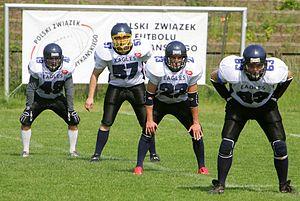
Les Eagles de Varsovie est un club polonais de football américain basé à Varsovie. Ce club a été fondé en 1999. Les Eagles jouent en PLFA depuis 2006.